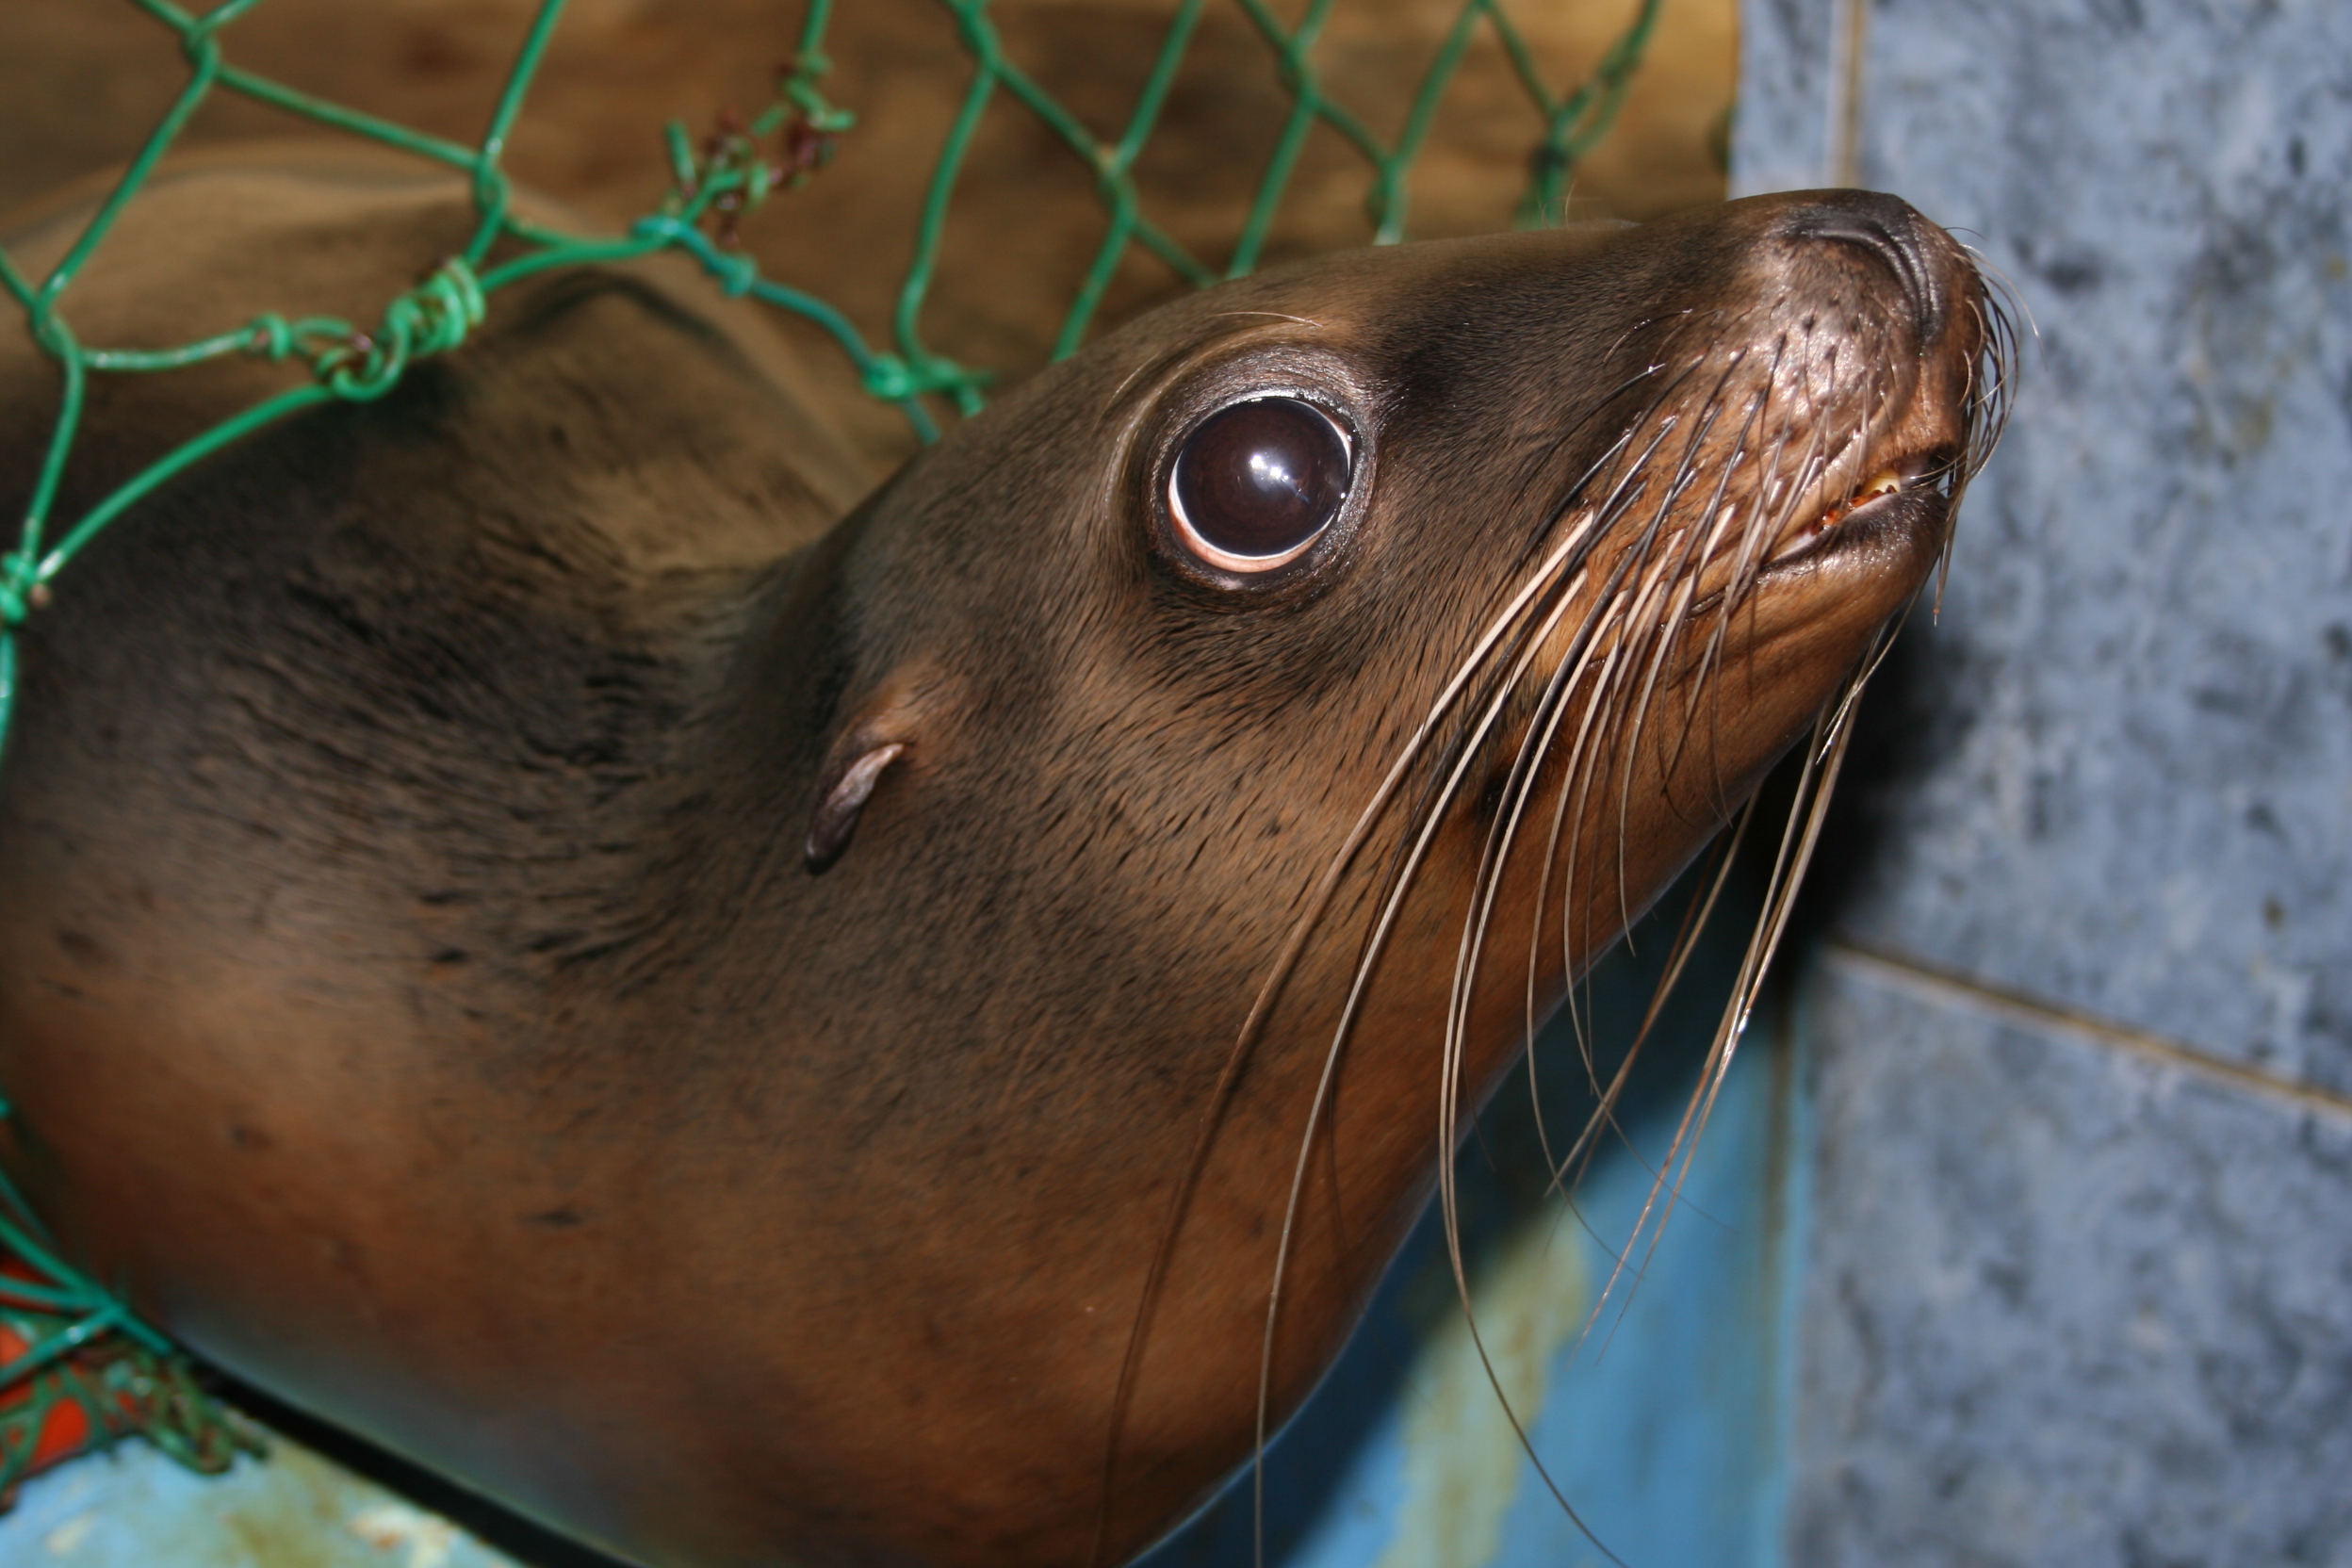
wildlife, beak, mammal, fauna, close up, whiskers, mexico, seals, vertebrate, rockypt, macro photography, marine mammal